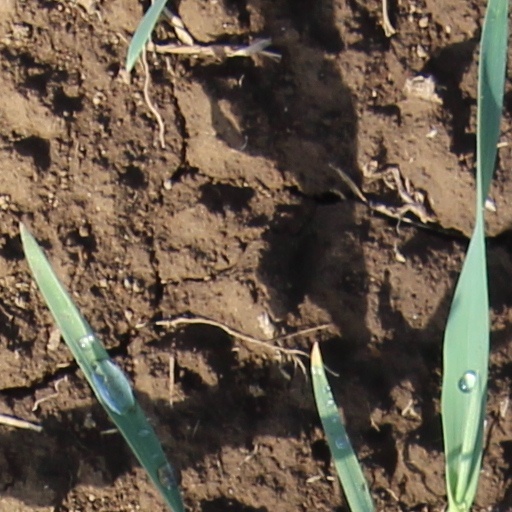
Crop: wheat